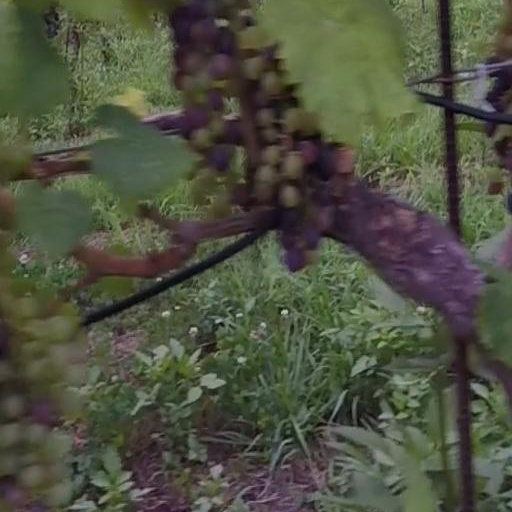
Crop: grape